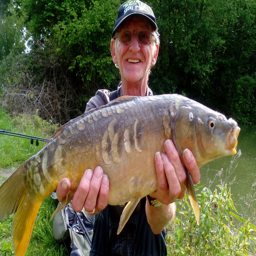
business at the carp again !